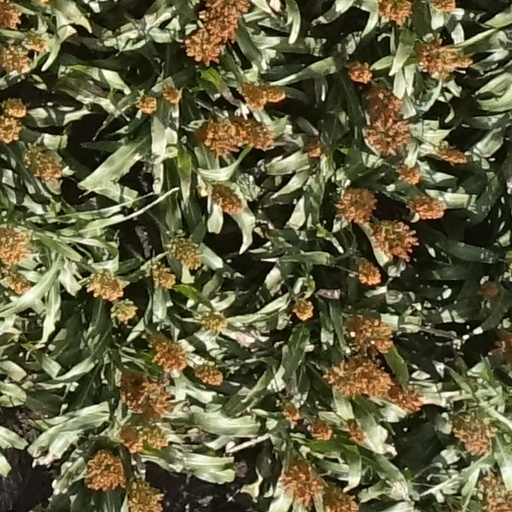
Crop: sorghum